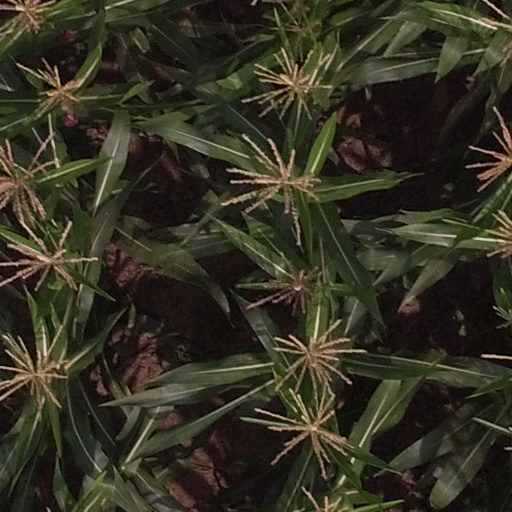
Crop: maize; corn